Osteoblastoma

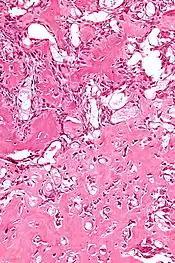
Micrograph of an osteoblastoma H&E stain

Osteoblastoma is an uncommon osteoid tissue-forming primary neoplasm of the bone.